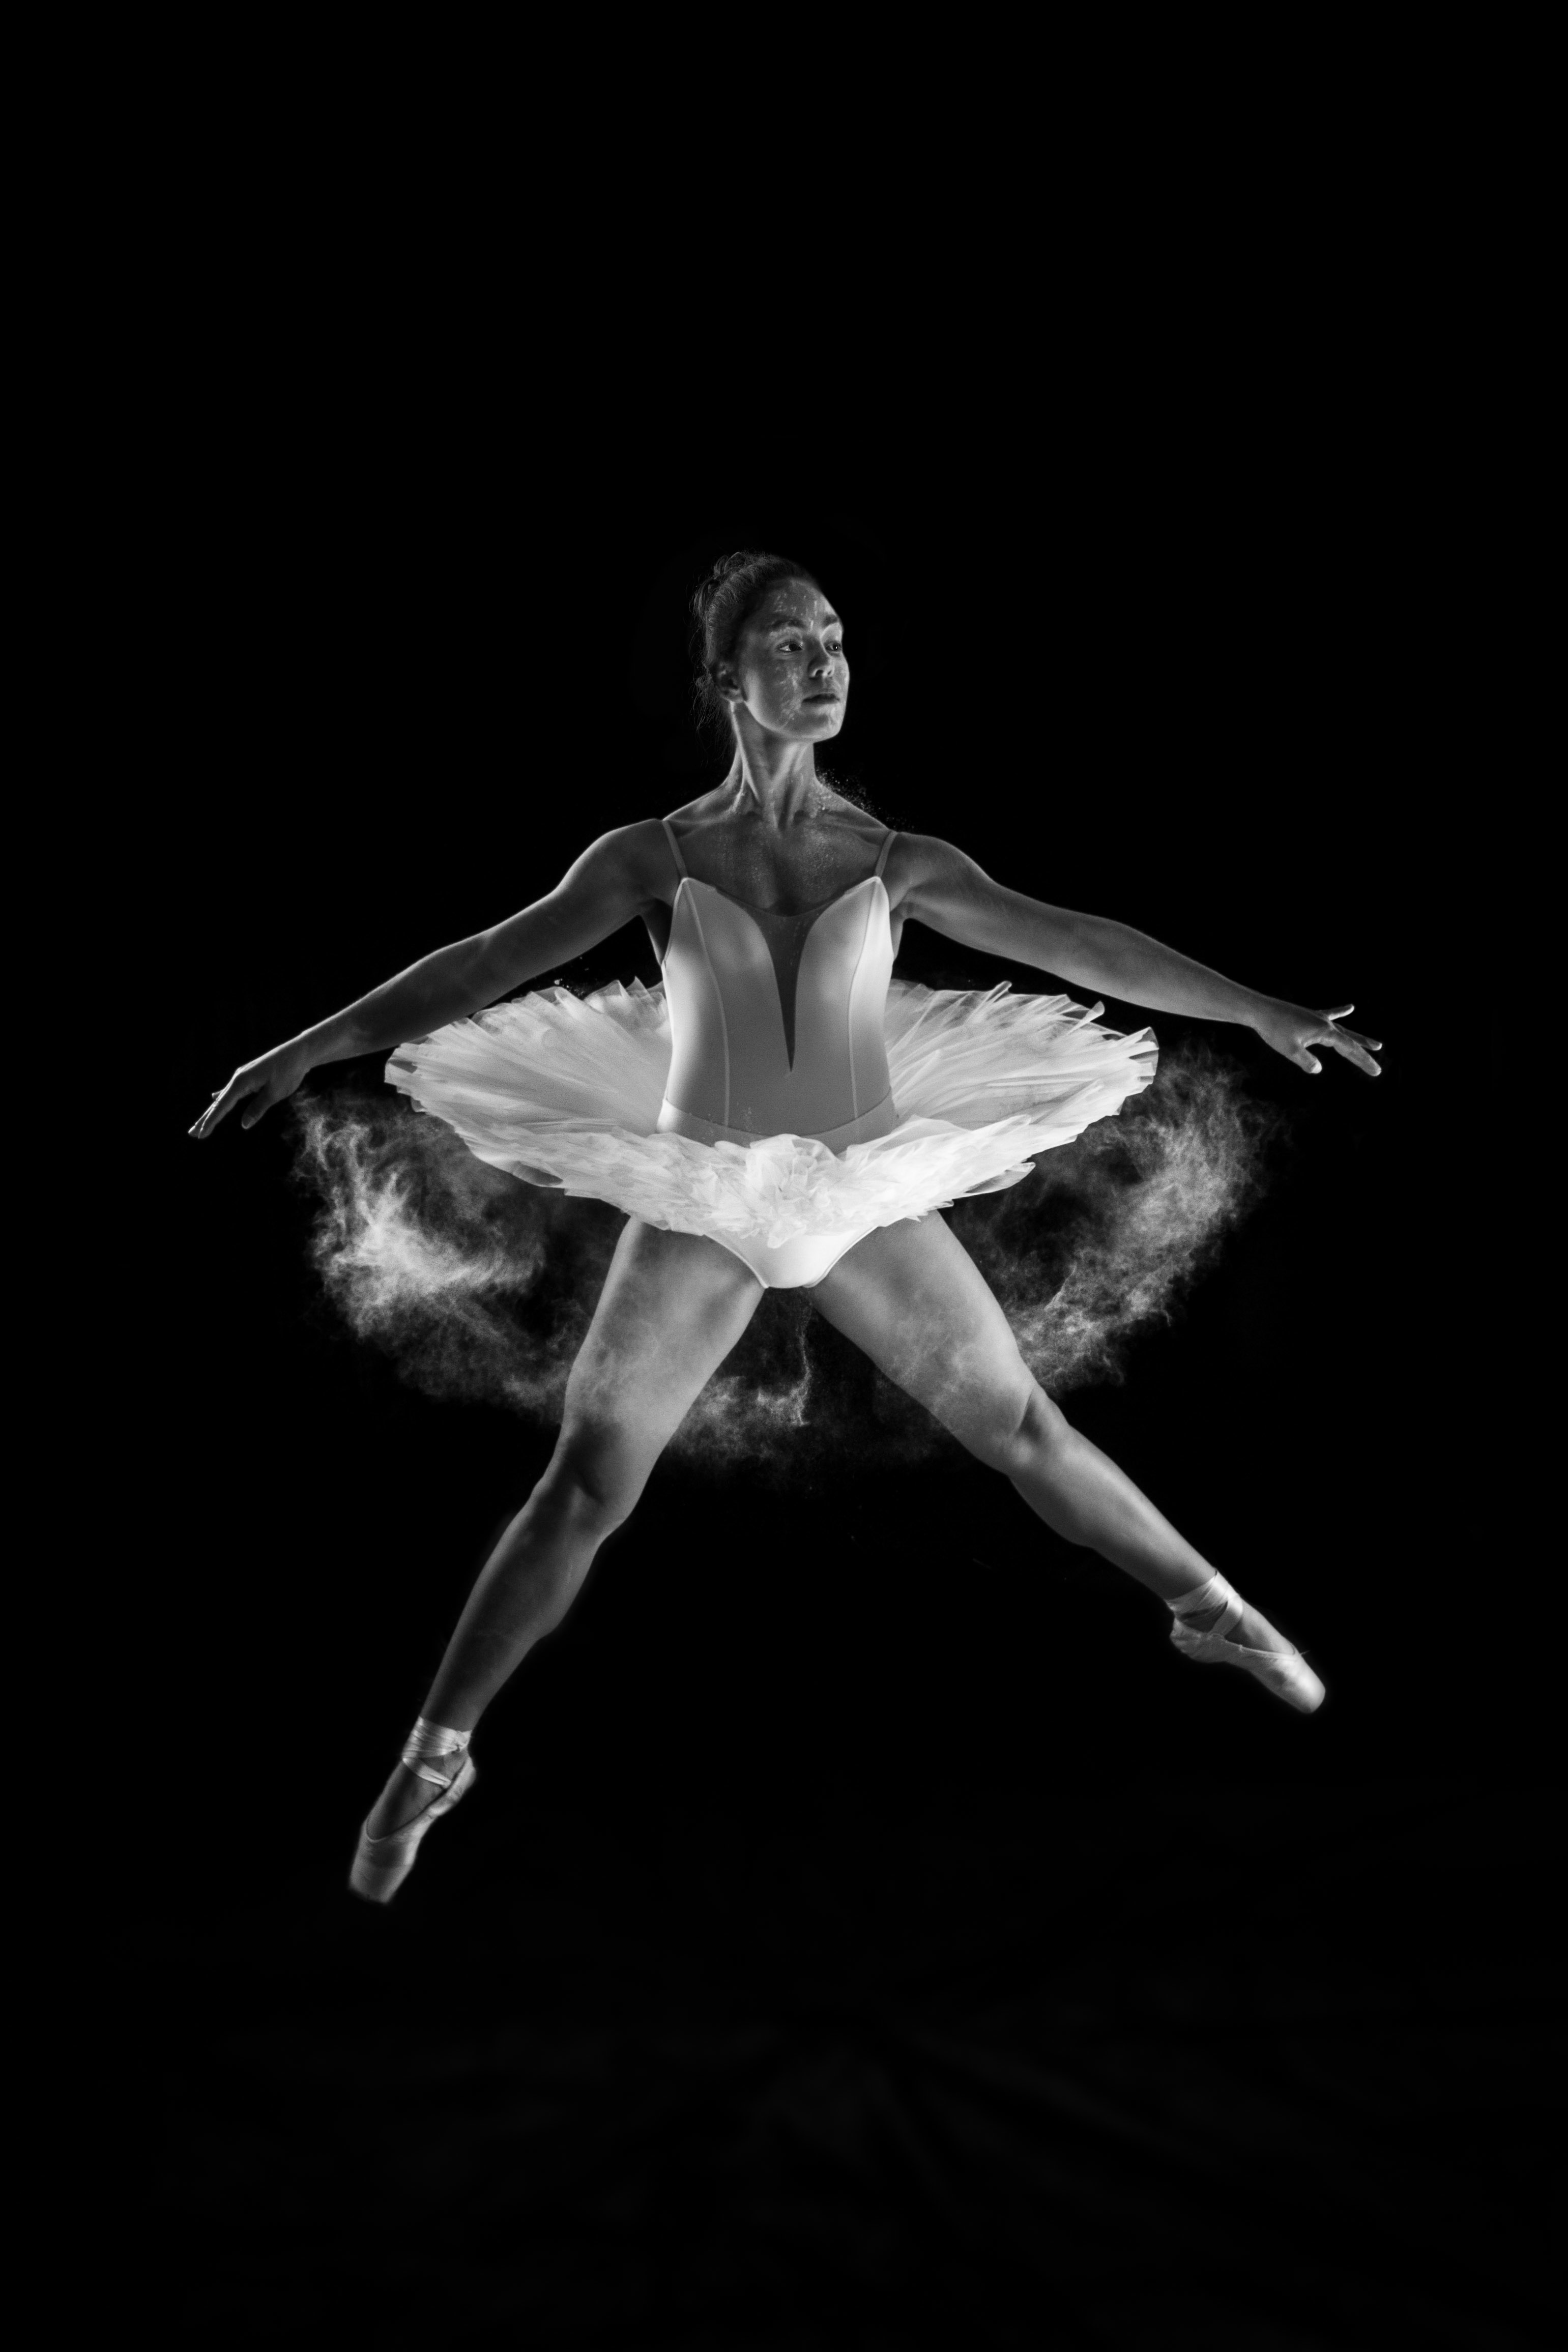
black and white, jump, dance, monochrome, ballet, dancer, performance art, ballet dancer, sports, event, entertainment, performing arts, choreography, team sport, monochrome photography, modern dance, concert dance, erotic dance